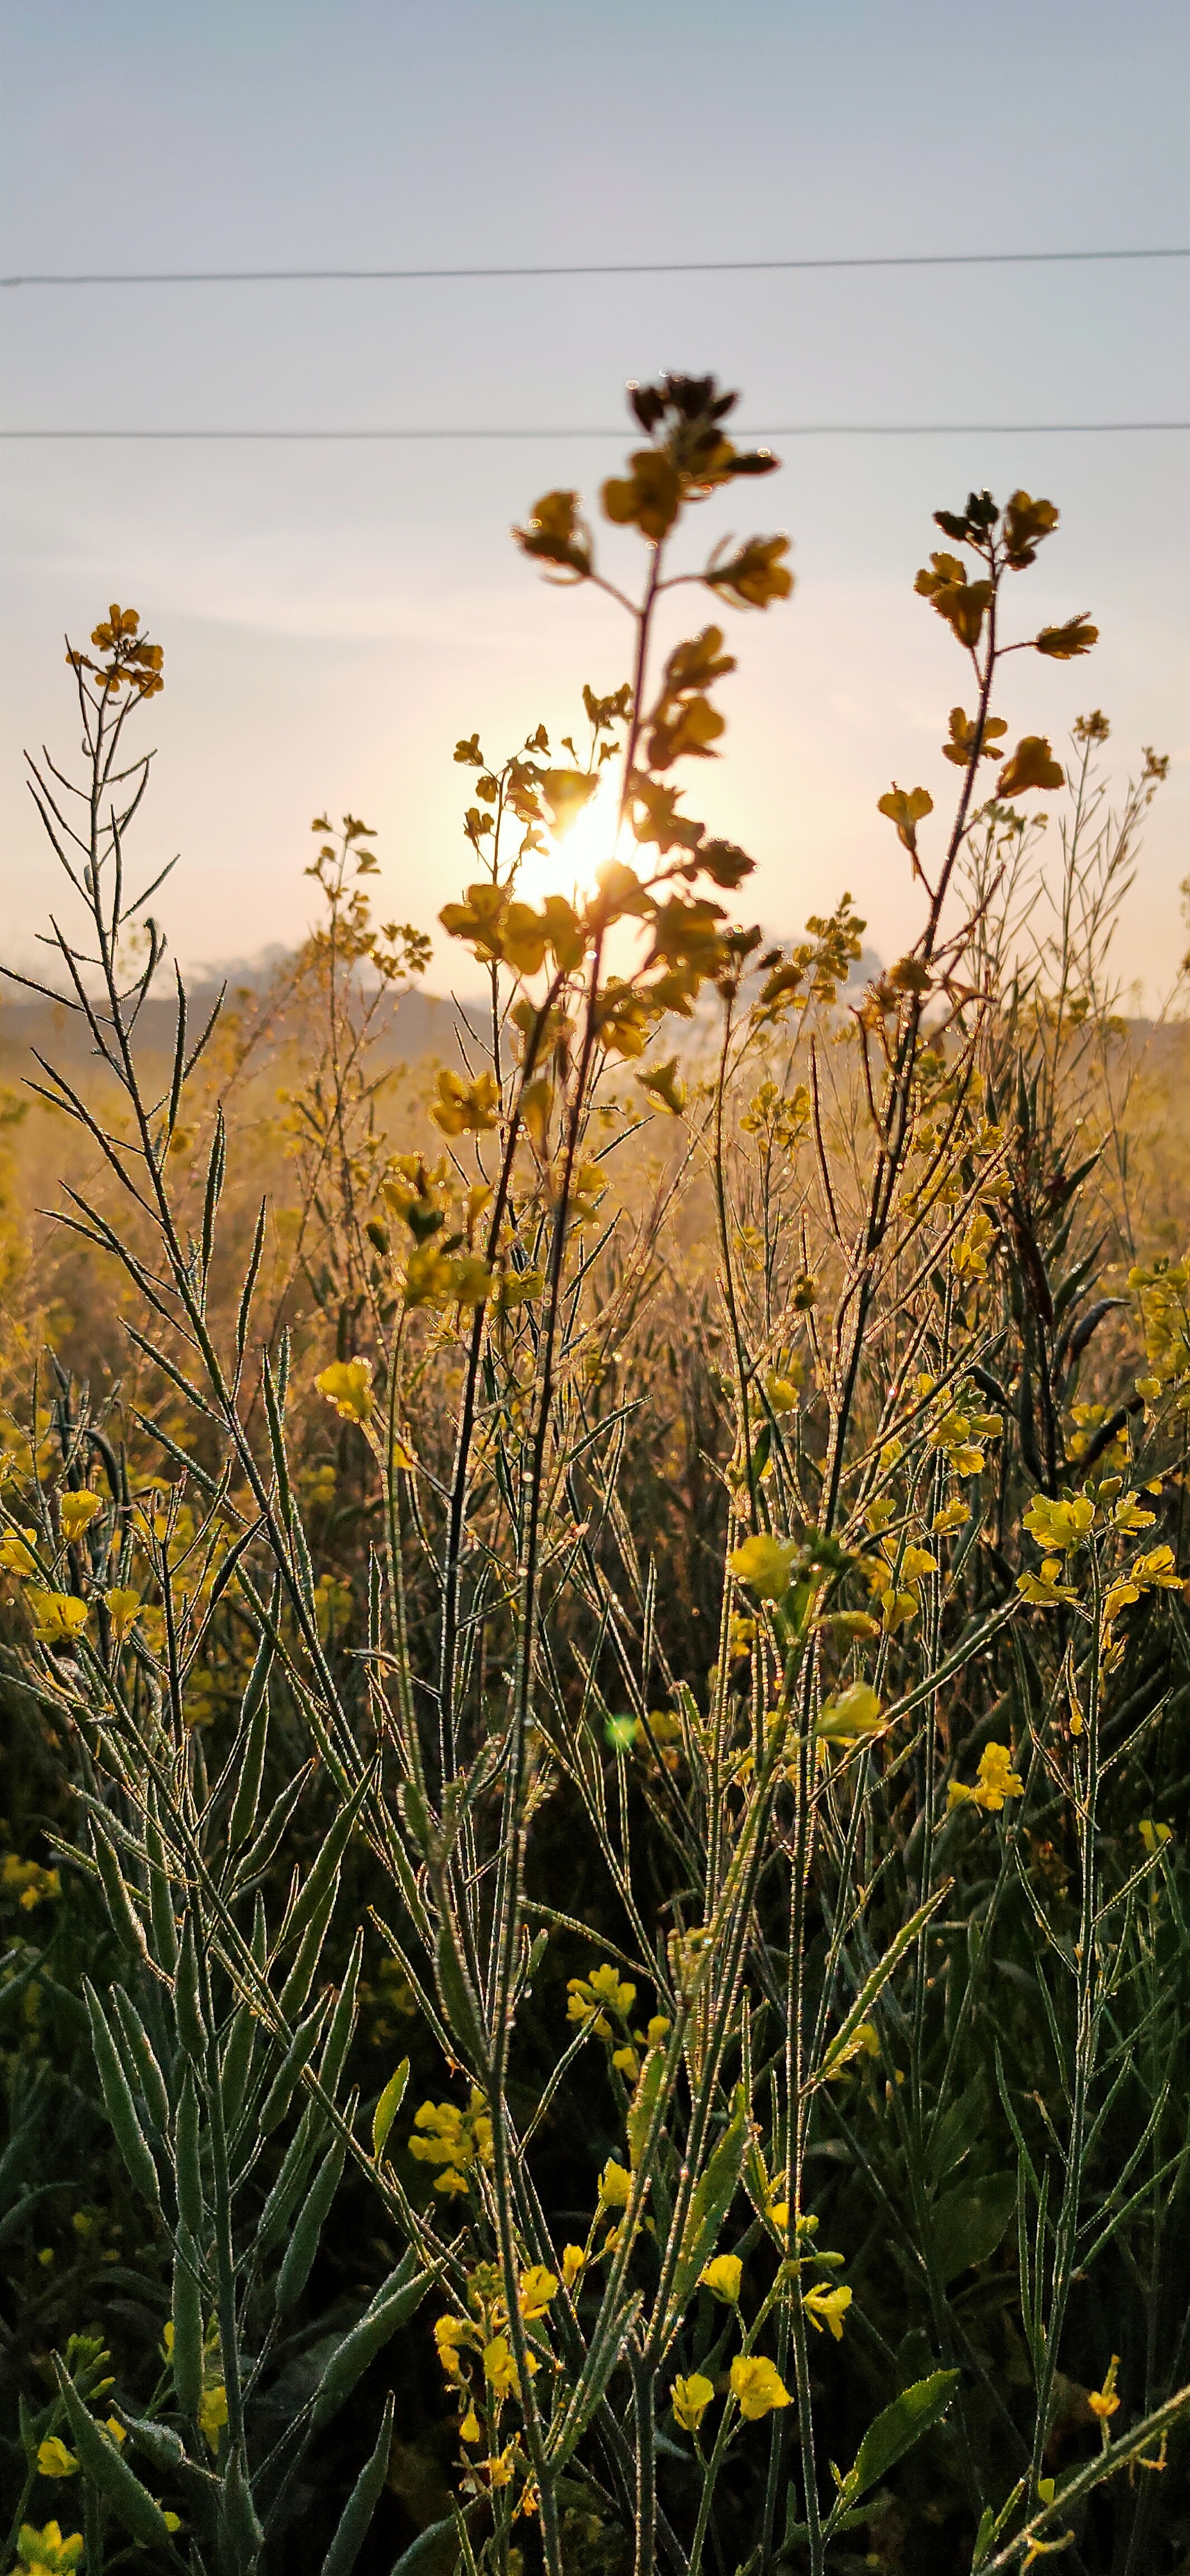
mustard, tree, field, flower, plant, yellow, flowering plant, sky, wildflower, grass family, grass, prairie, spring, sunlight, Forb, plant stem, meadow, goldenrod, canola, herbaceous plant, sunflower, parsley family, Heracleum plant